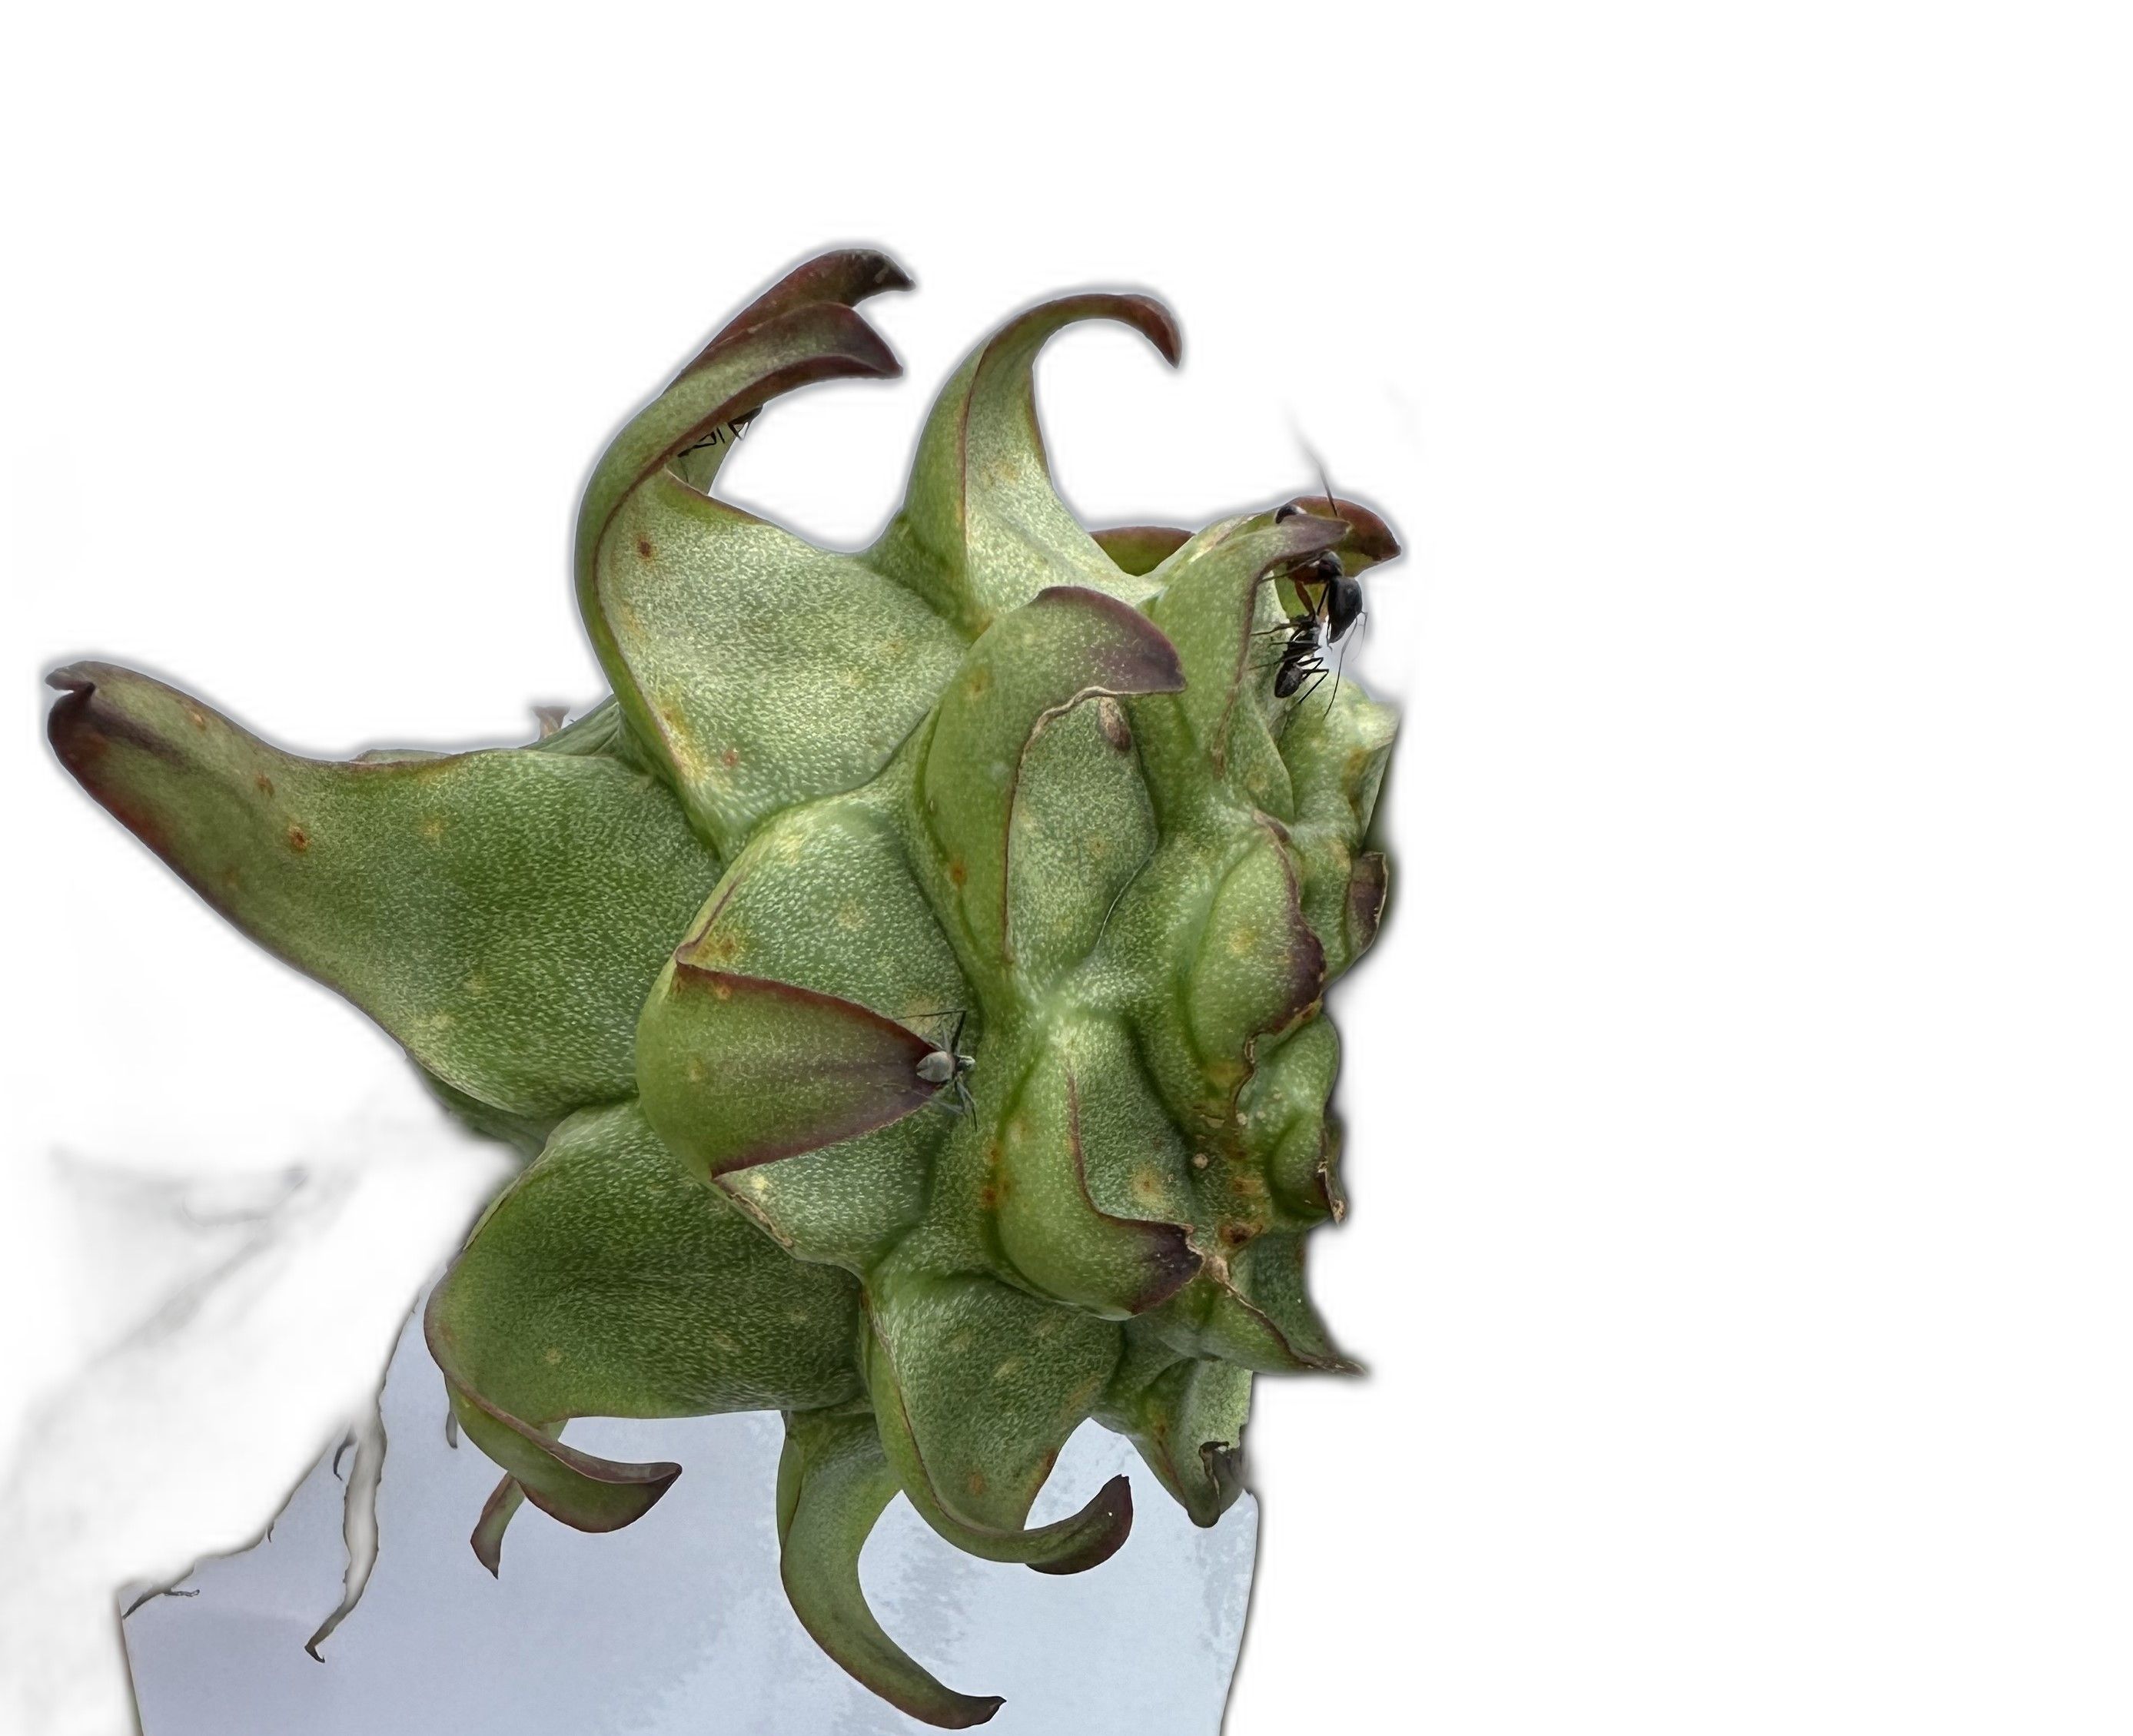
Label: Good fruit